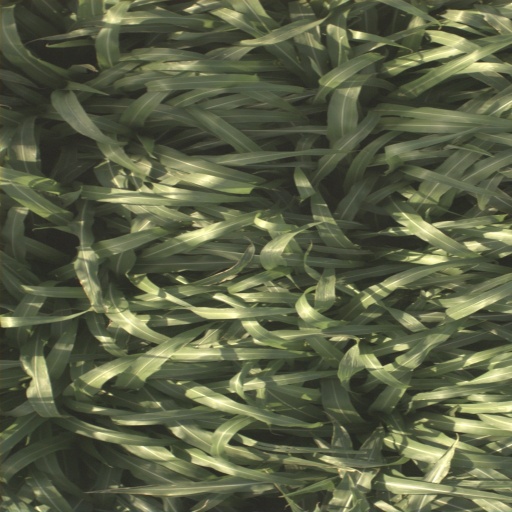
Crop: sorghum